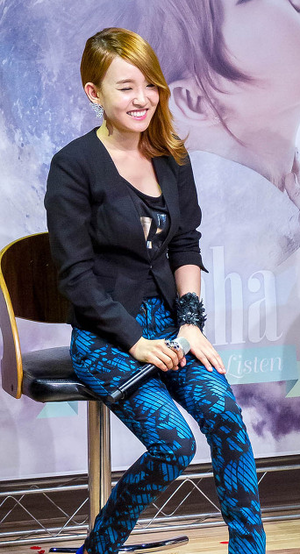
Younha, née le 29 avril 1988 en Corée du Sud, est une chanteuse sud-coréenne de K-pop et de J-pop. Elle chante du rock et s'accompagne le plus souvent au piano. Elle fait ses débuts à 16 ans au Japon.